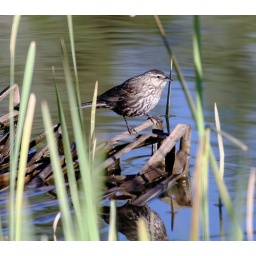
This is a typical bird/habitat photo. This female Red-winged Blackbird likely has a nest in the heavy reed bed nearby. IMG_0052e; Red-winged Blackbird